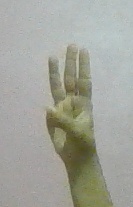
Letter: thaa